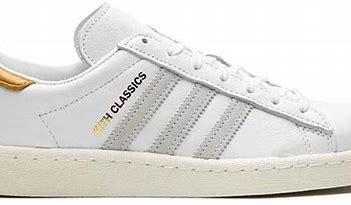
Brand: Adidas
Model: Campus 80S